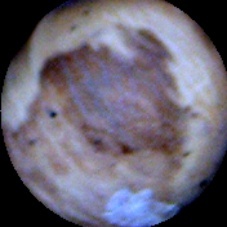
Label: Spotted